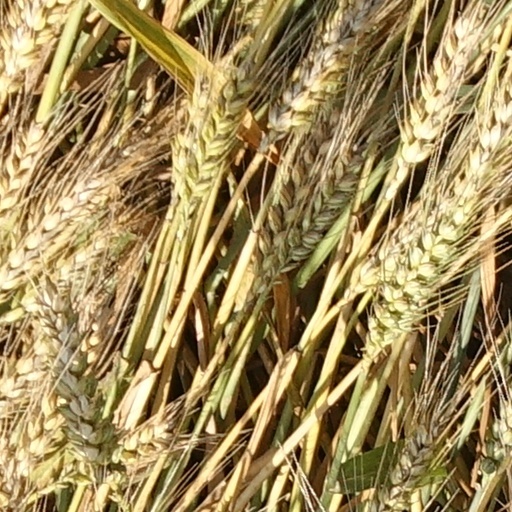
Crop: wheat